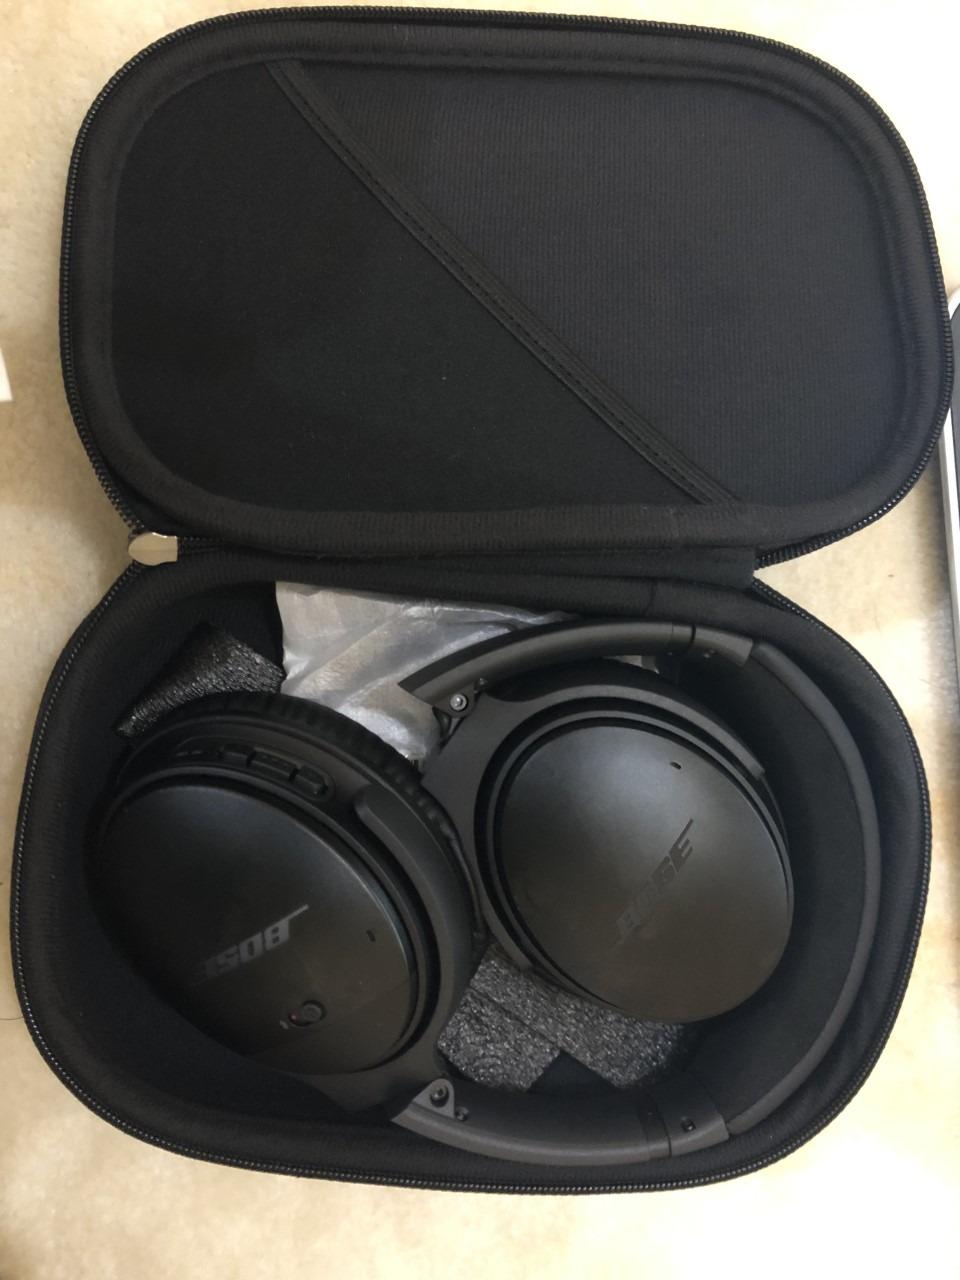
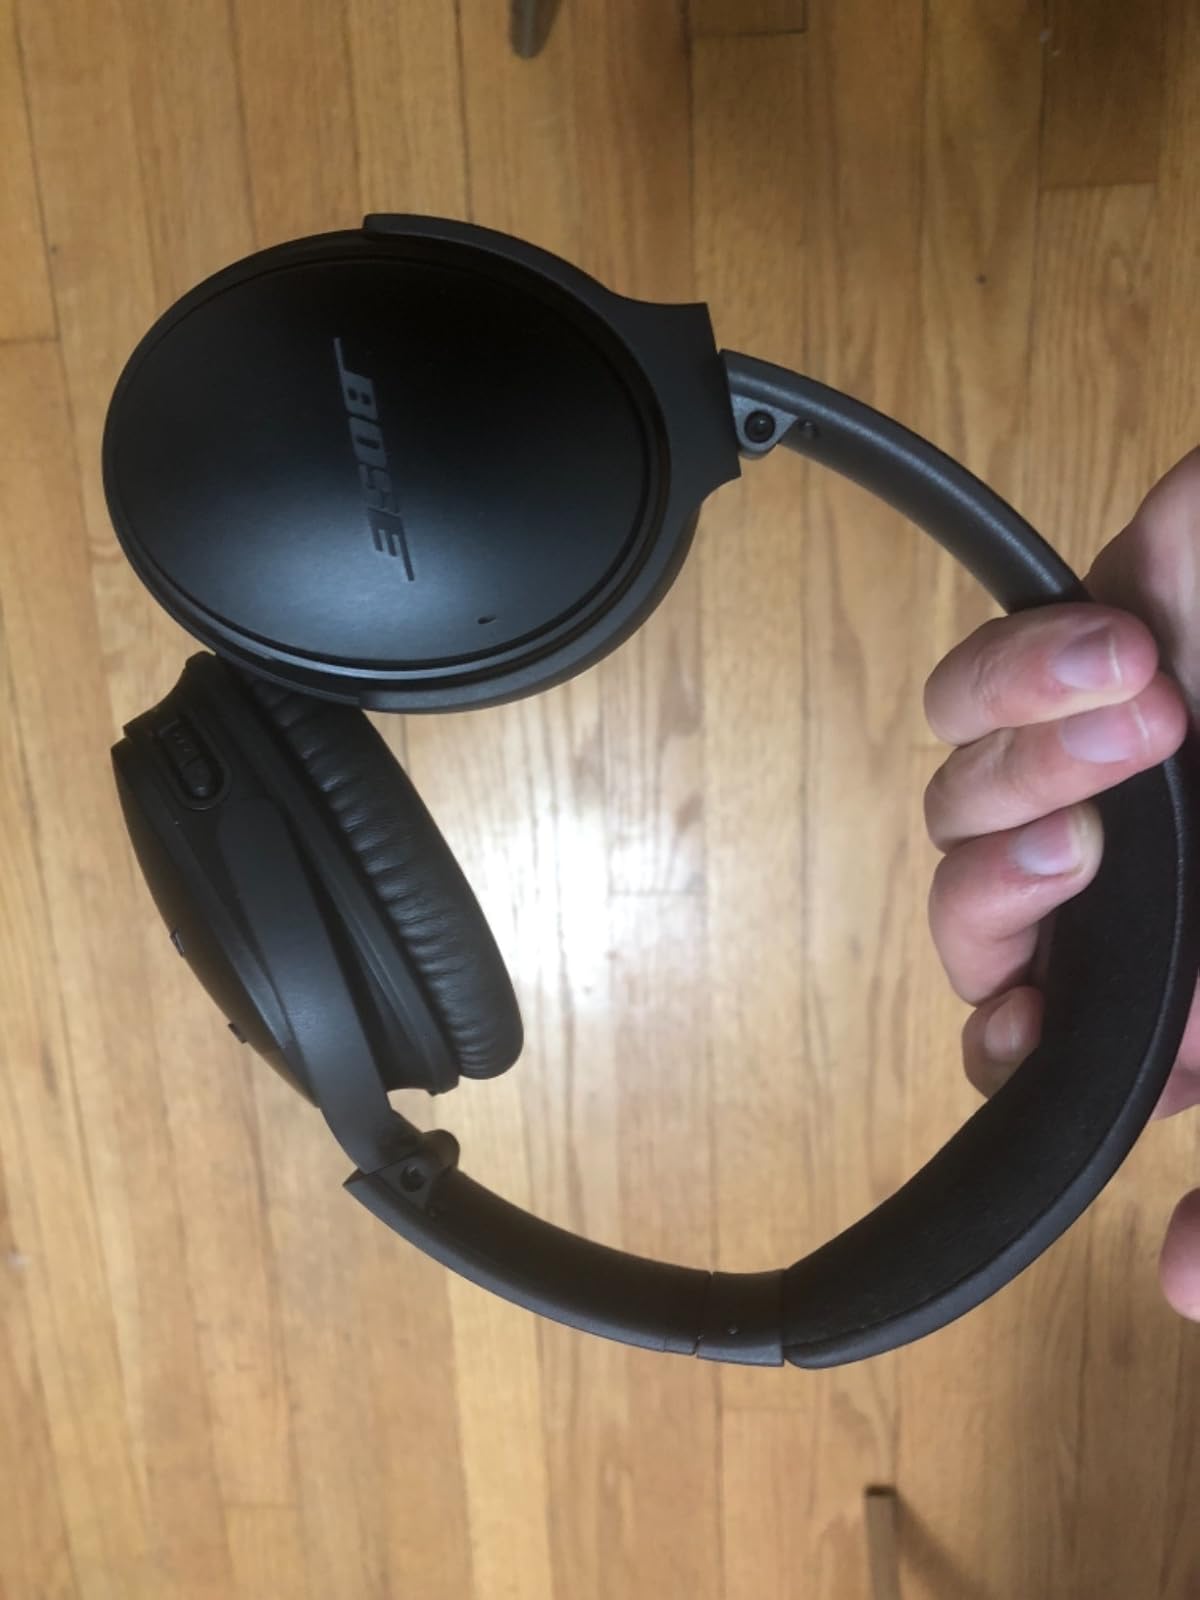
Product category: headphones
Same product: yes